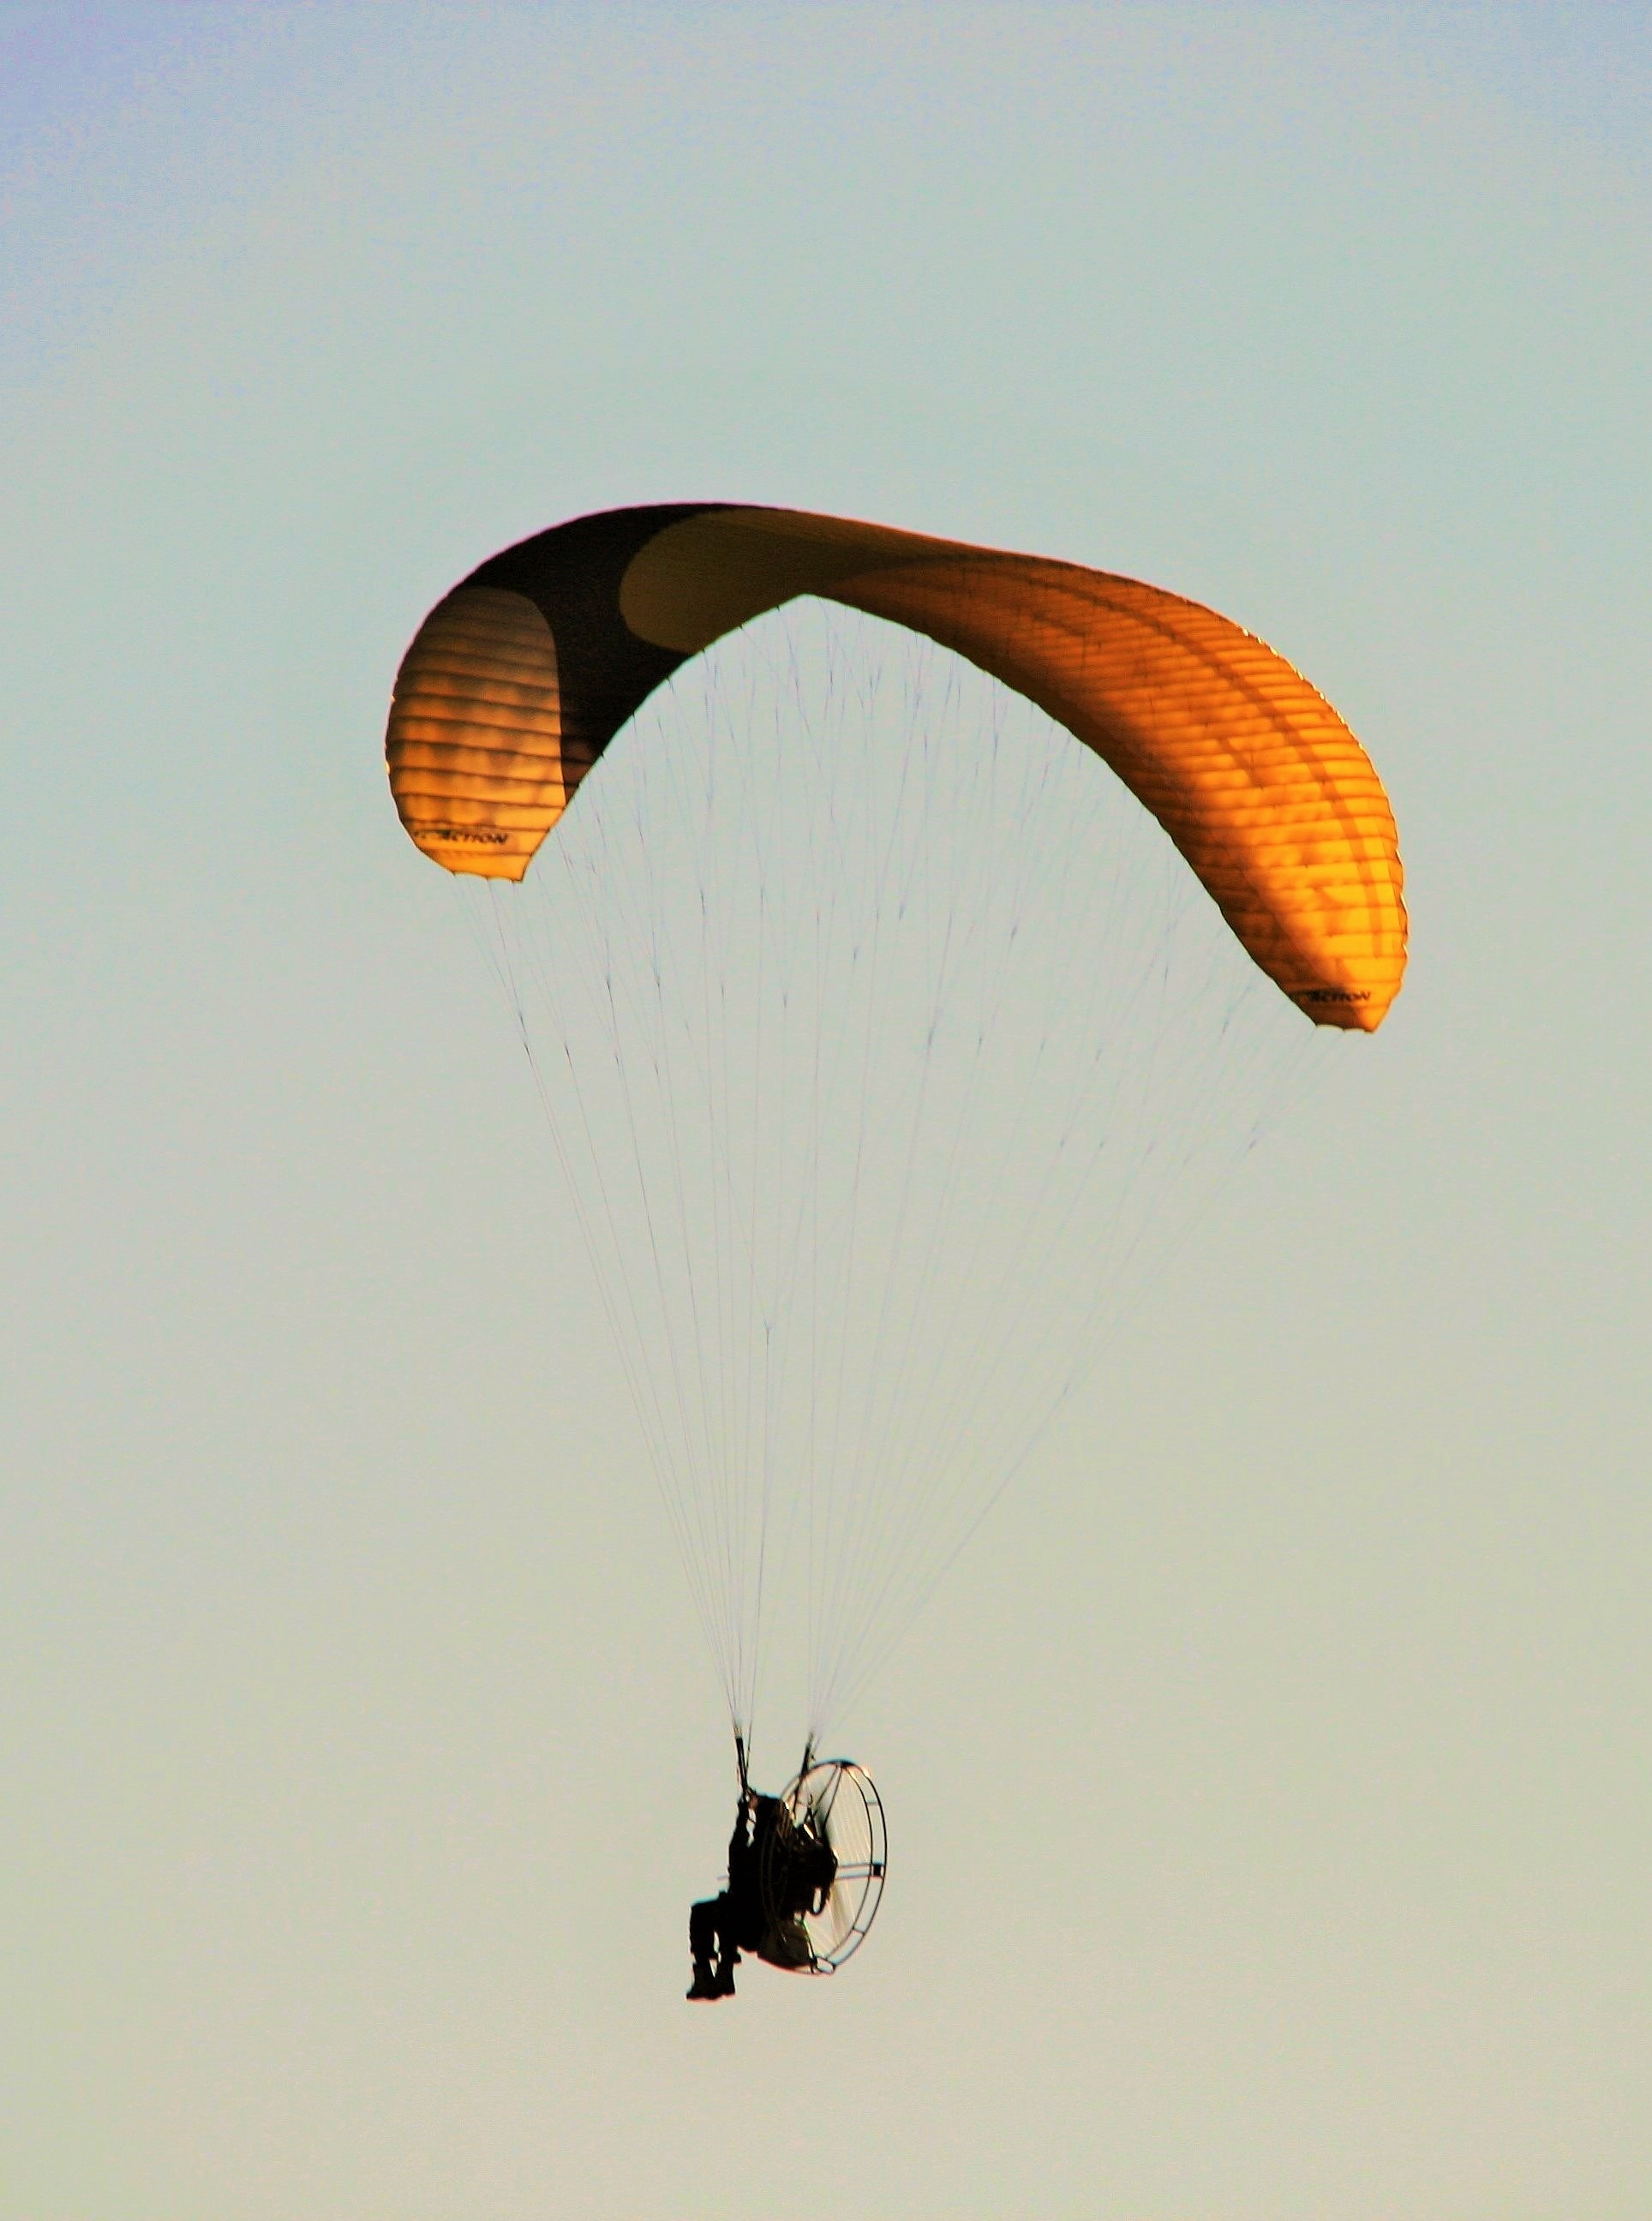
wing, canopy, extreme sport, parachute, paragliding, illustration, sports, airborne, motor, air sports, air show, windsports, motorized parafoil